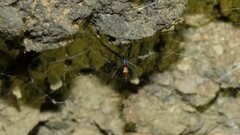
Species: Lactrodectus_hesperus